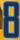
Number: 8